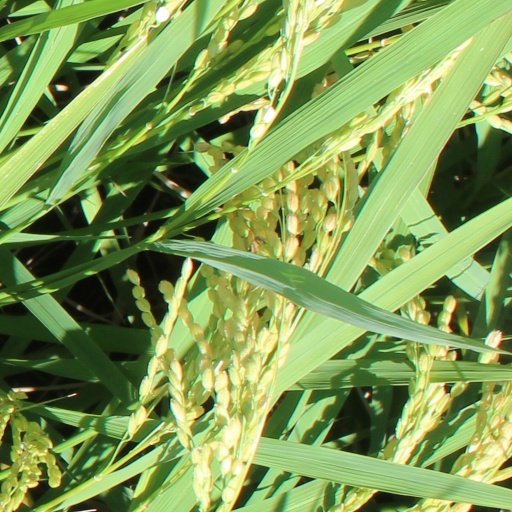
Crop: rice